Puah Rakovsky

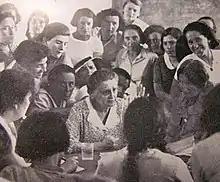

Rakovsky took up teaching in 1889. She taught Hebrew in a girls' school in Łomża, Poland. In 1891, she was employed by a Jewish girls' school in Warsaw as a teacher and director. In 1893, she opened a school for girls where Hebrew and Jewish was taught to female students. This school ran until World War I and was of national importance.